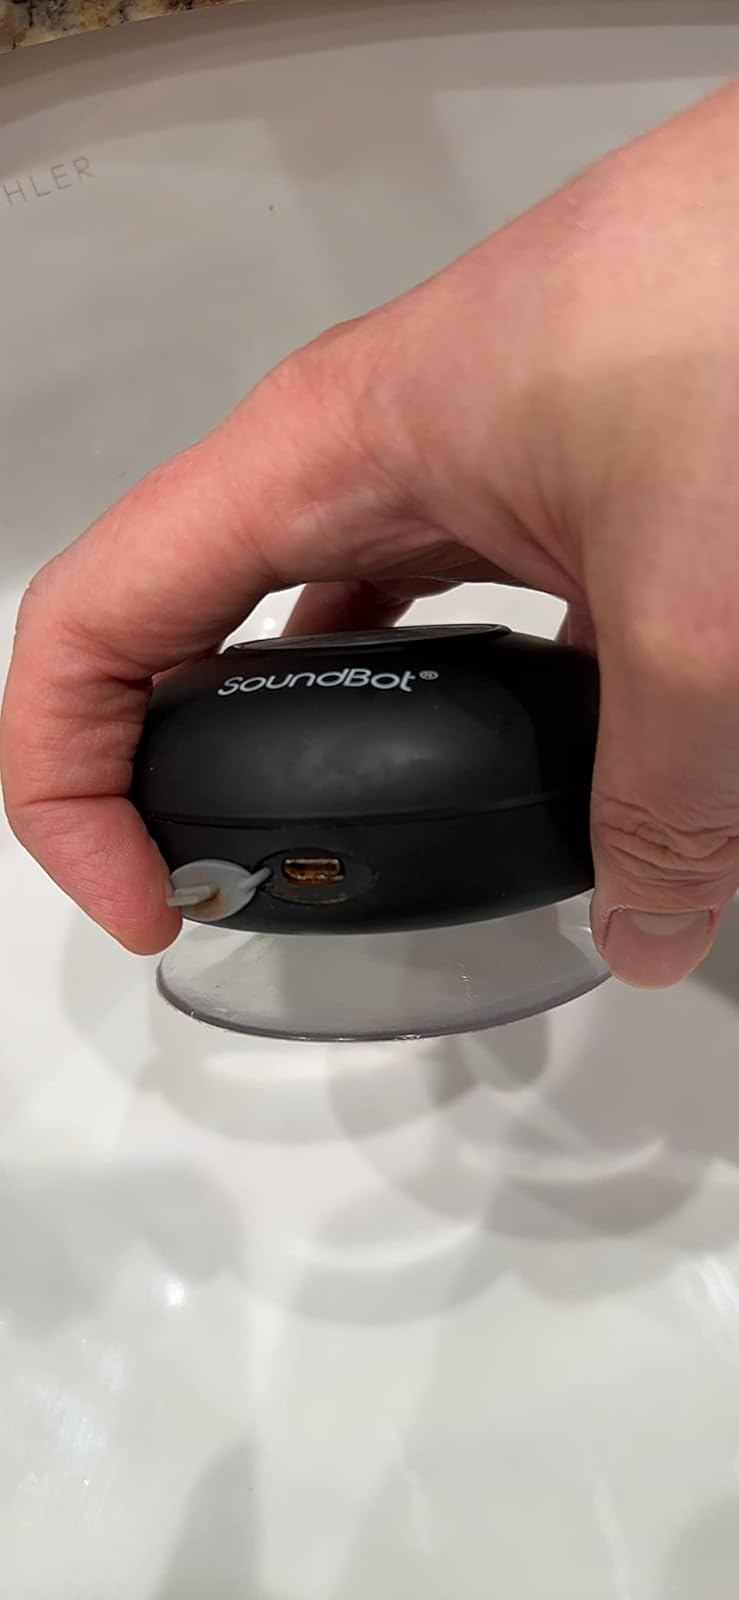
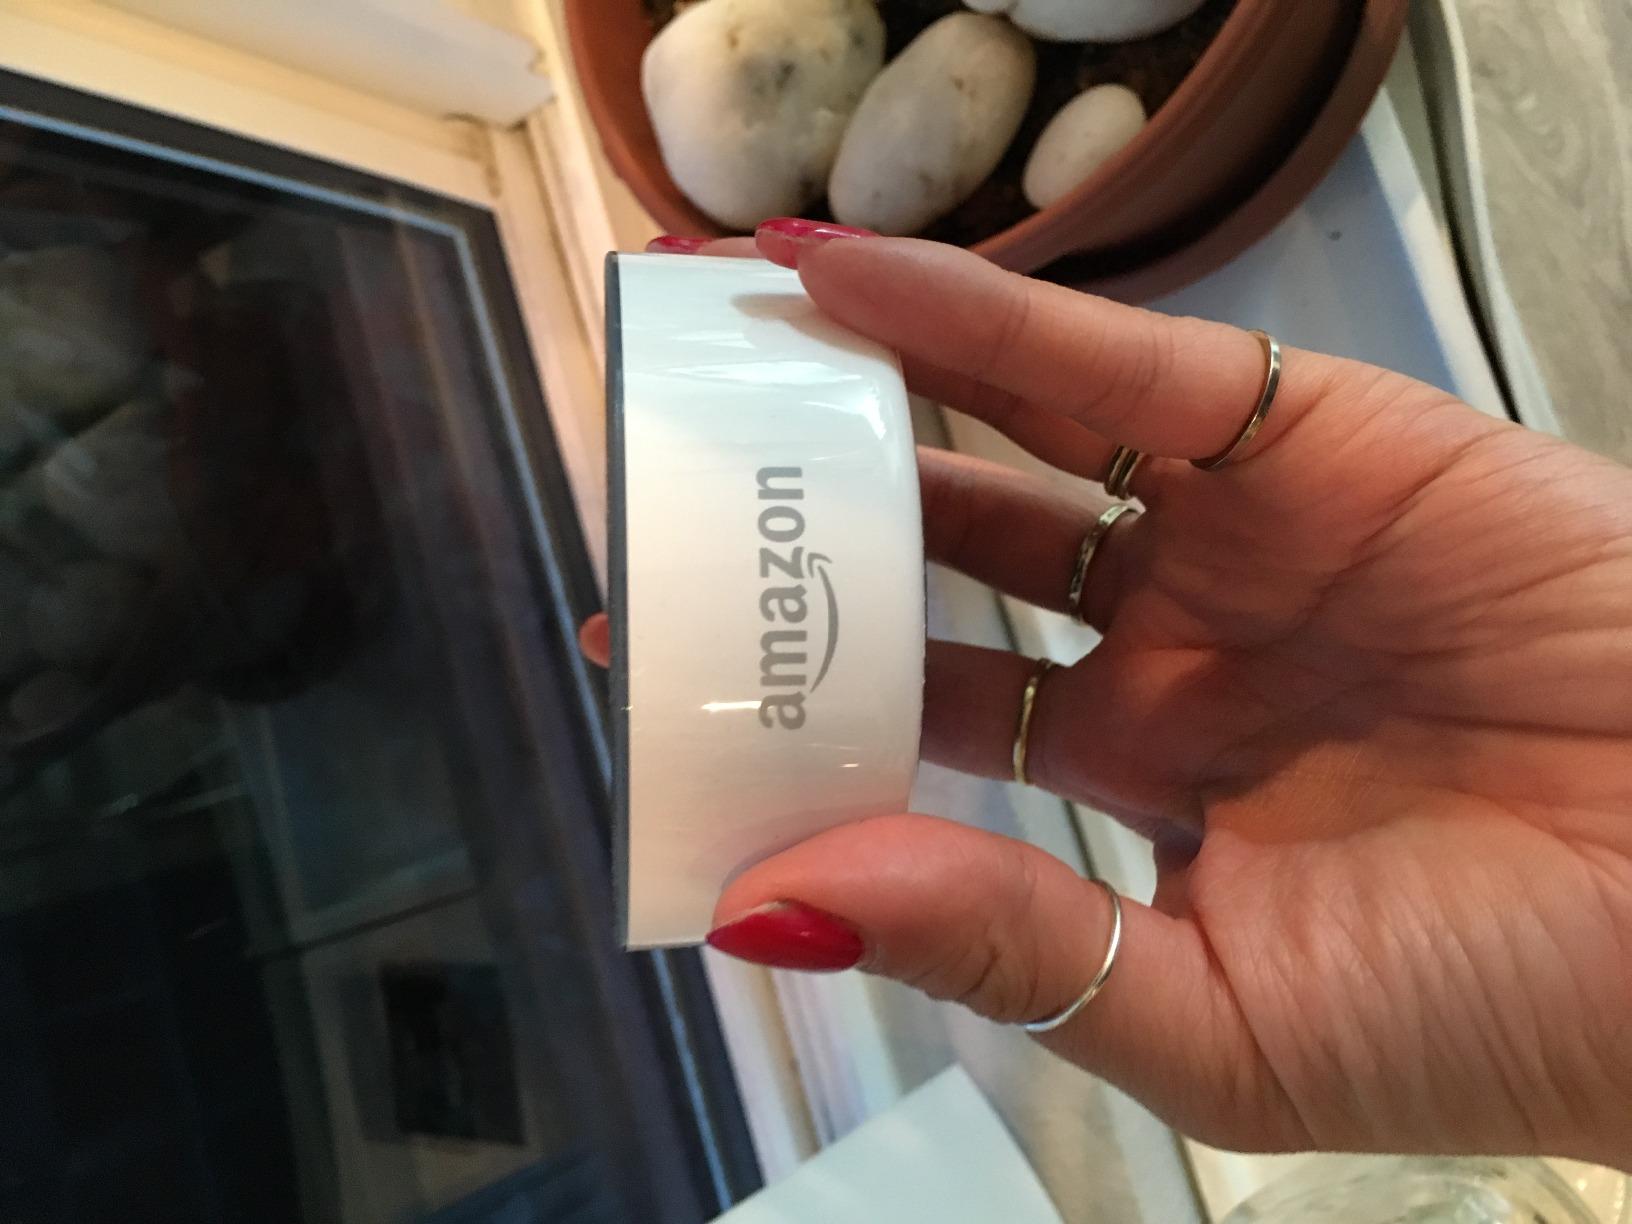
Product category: speaker
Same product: no